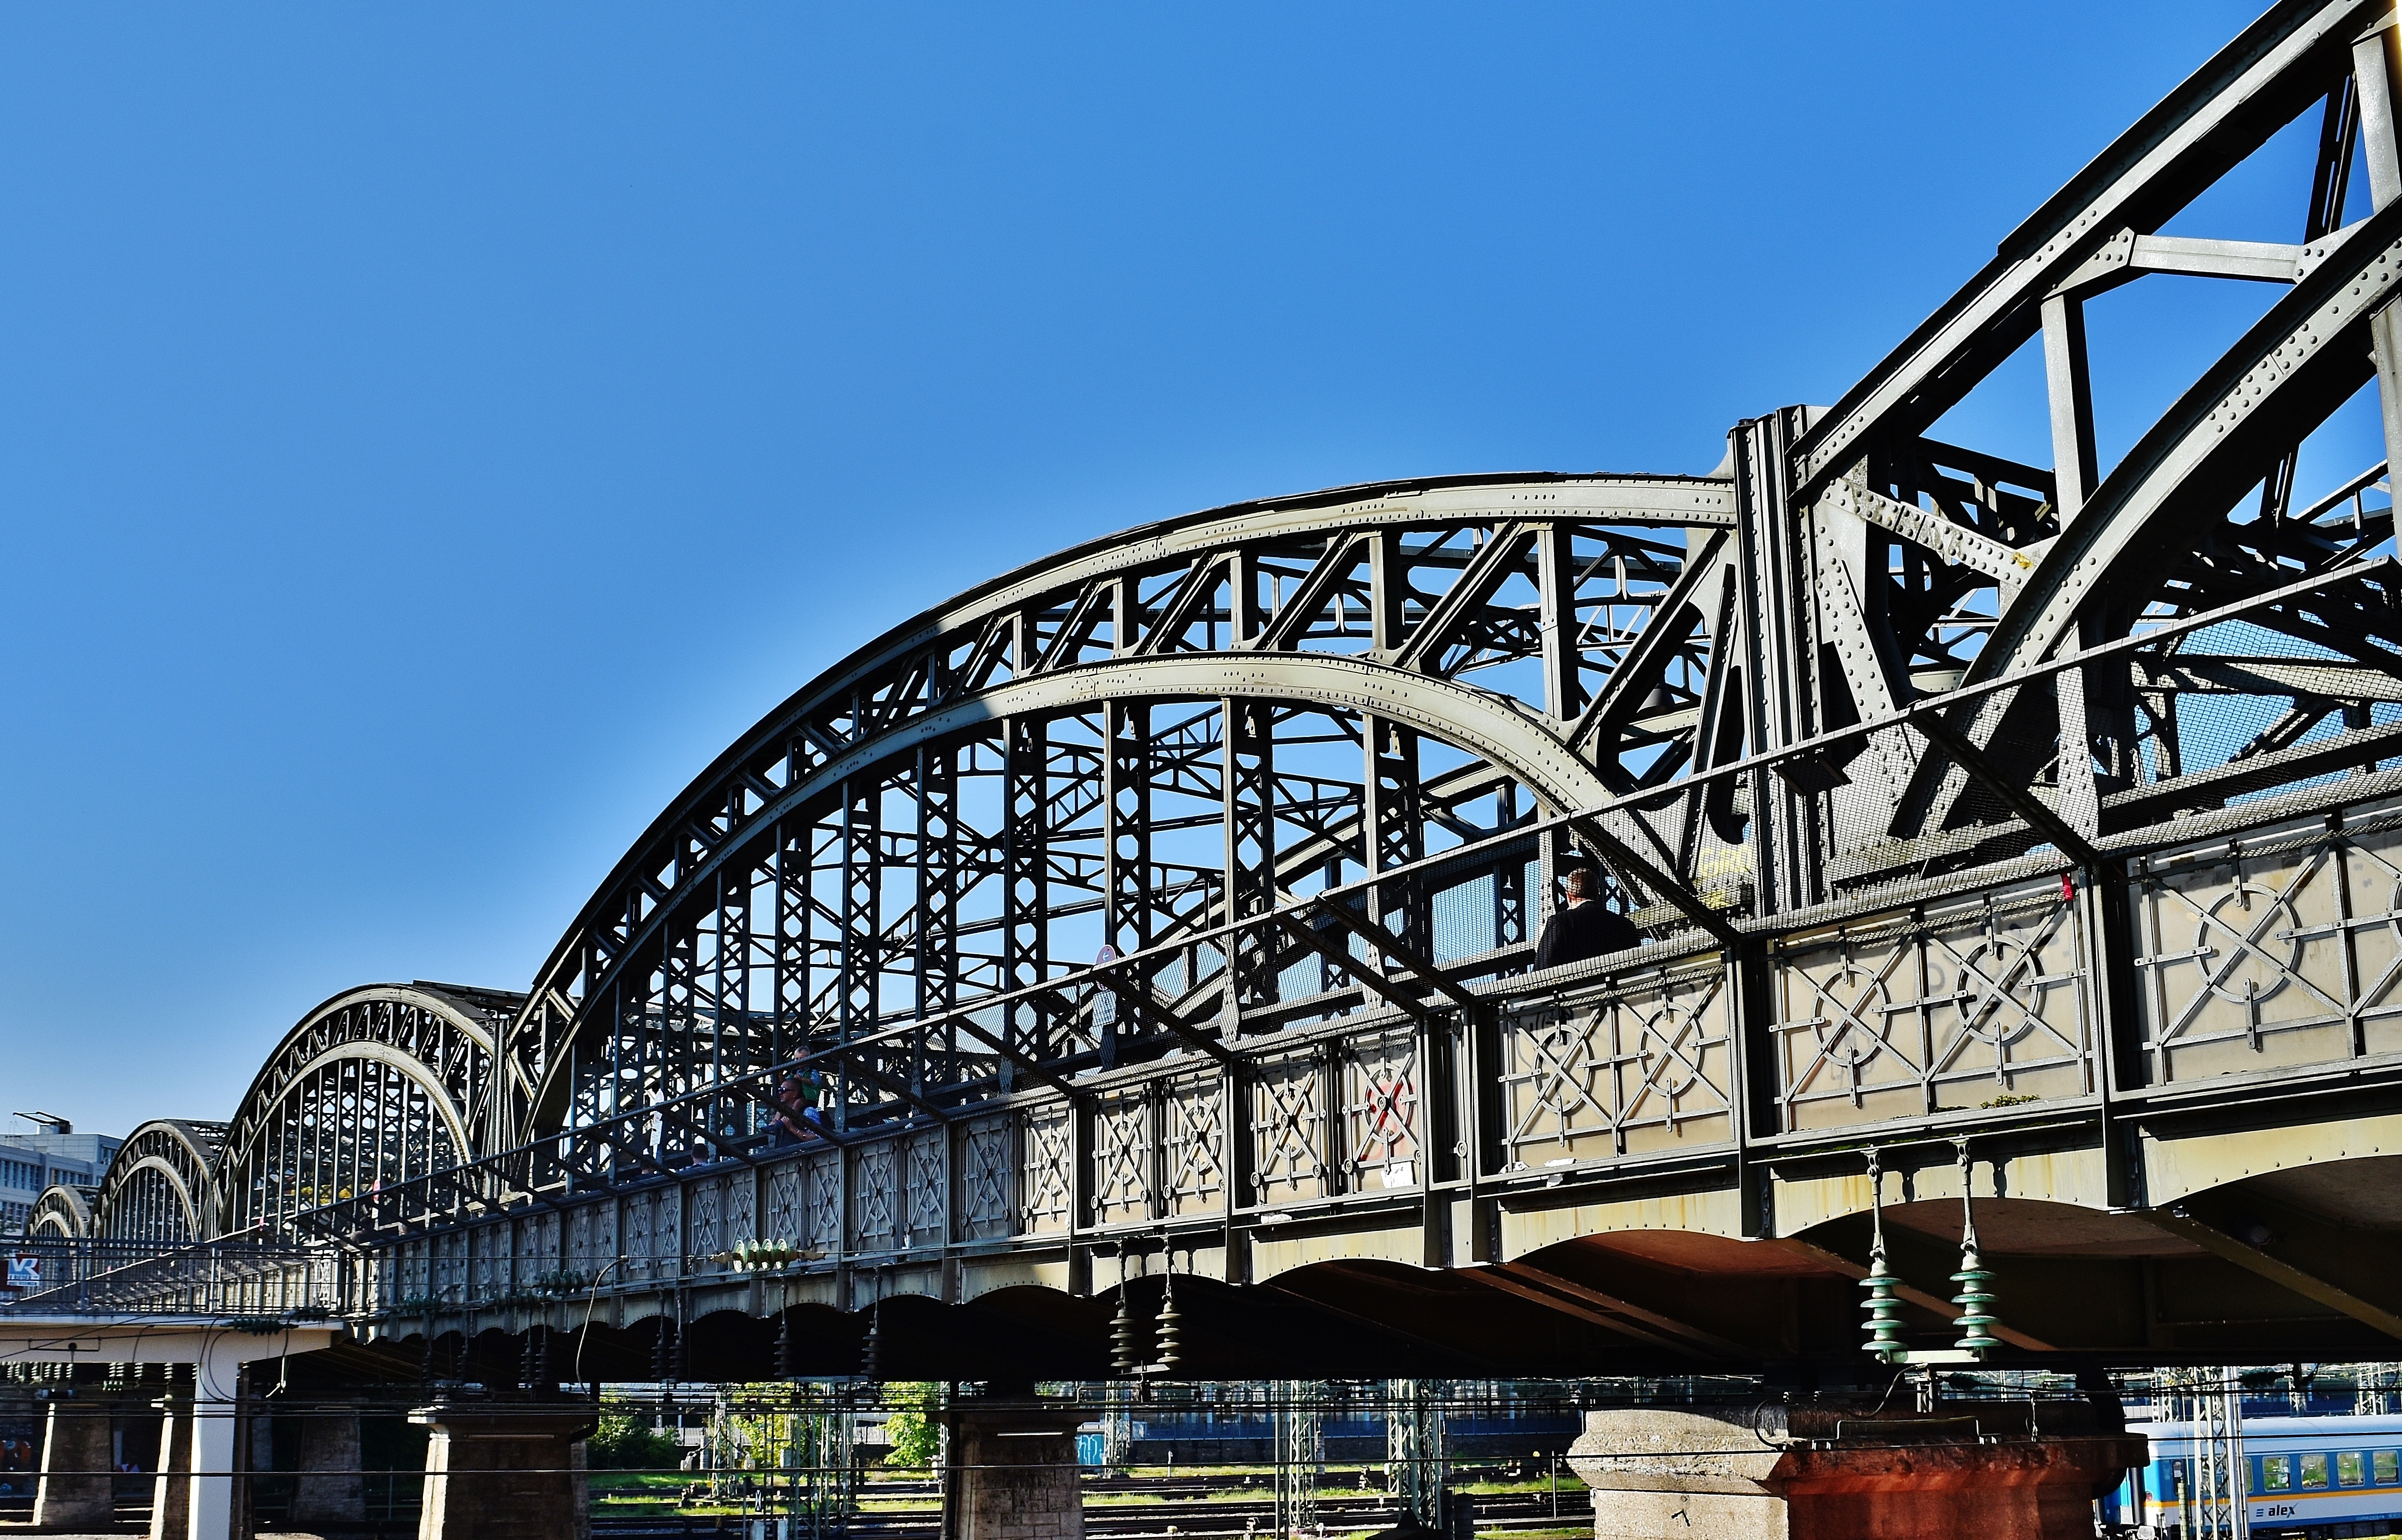
bridge, overpass, cityscape, transport, amusement park, park, landmark, roller coaster, public transport, bavaria, munich, arch bridge, hacker bridge, truss bridge, skyway, amusement ride, outdoor recreation, metropolitan area, nonbuilding structure